Carling Hotel (Chicago)

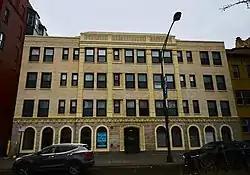

The Carling Hotel is a historic residential hotel located at 1512 N. LaSalle Street in the Near North Side neighborhood of Chicago, Illinois. Built in 1927, the hotel was one of many residential hotels constructed to house an influx of labor to Chicago in the early 20th century. While the hotel offered rooms to both temporary and permanent residents, census records indicate that most of its residents were permanent. Architect Edmund J. Meles, who designed several large hotels and apartment buildings in Chicago, designed the building in a blend of the Classical Revival and Renaissance Revival styles. The brick building features extensive terra cotta ornamentation, including entrance and window surrounds, pilasters, and a molded cornice above the first floor.